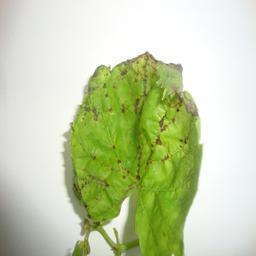
Label: Bacterial Leaf Spot